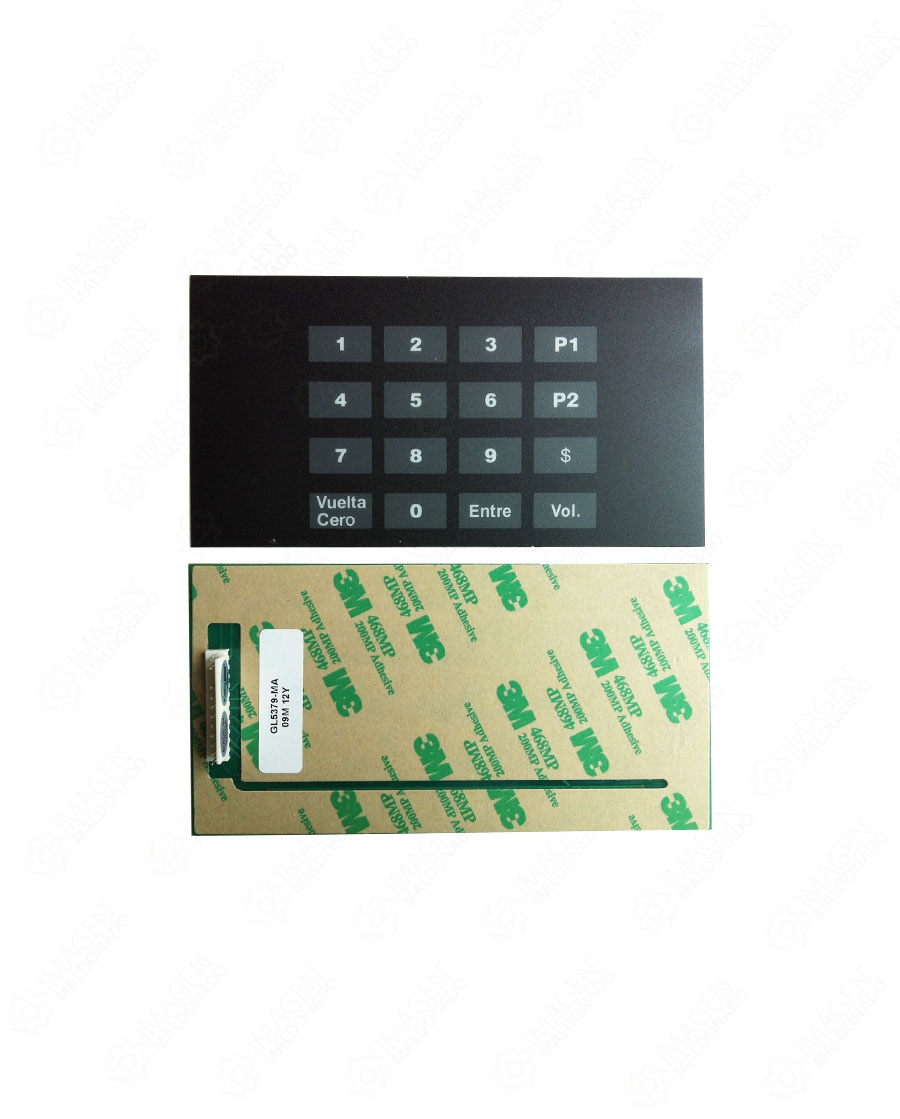
SM 487 PRESET  RMP GILBARCO E500 GL 5379K GL
SM 487 PRESET RMP GILBARCO E500 GL 5379K GL Preselector Para Gilbarco
Brand: GL
Category: Business & Industrial > Retail > Money Handling > Cash Register & POS Terminal Accessories > Signature Capture Pads